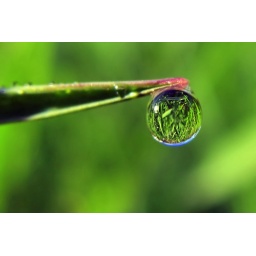
Just playing with dynamic range. I like the thin halo of blue sky in the bottom. Changed the name accordingly